Sanna Marin

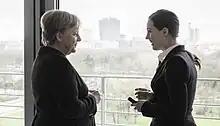
Marin and German Chancellor Angela Merkel on 19 February 2020

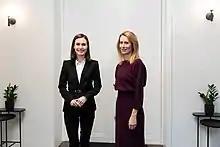
Marin and Estonian Prime Minister Kaja Kallas on 4 October 2021

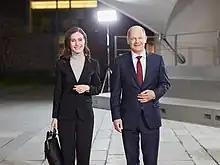
Marin and German Chancellor Olaf Scholz on 16 March 2022

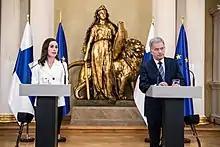
Marin and President Sauli Niinistö at the press conference announcing Finland's intent to apply to NATO on 15 May 2022

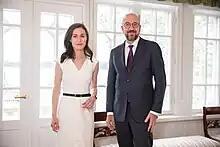
Marin and President of the European Council Charles Michel on 25 May 2022

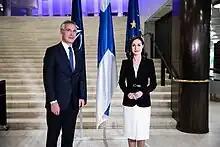
Marin and NATO Secretary General Jens Stoltenberg on 25 October 2021

Sanna Marin's attitude, as the vice chairman of SDP, was negative towards Finland joining NATO and pro-NATO statement by Finnish Defence Minister Carl Haglund after Russia conquered Crimea in 2014. That time the attitude for Finland to join NATO was negative, both among the government and majority of the citizens.